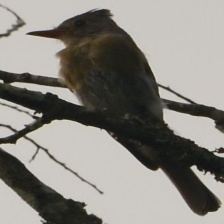
Species: GREATER PEWEE
Scientific name: CONTOPUS PERTINAX